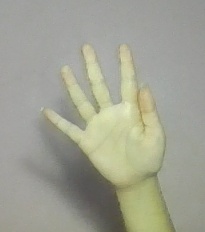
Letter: sheen